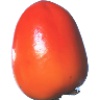
Label: Kaki 1